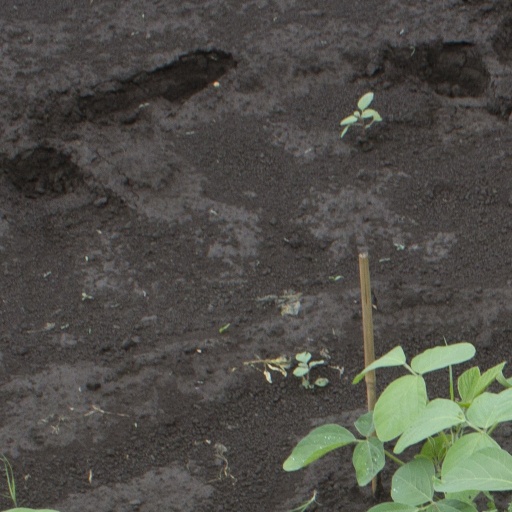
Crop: soybean